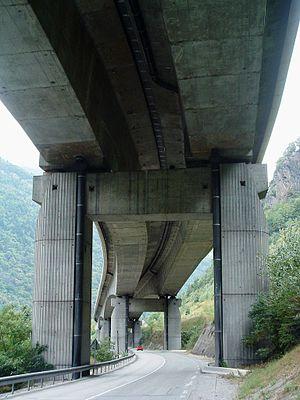
La Léchère - RN90 - Viaduc du Champ-du-Comte